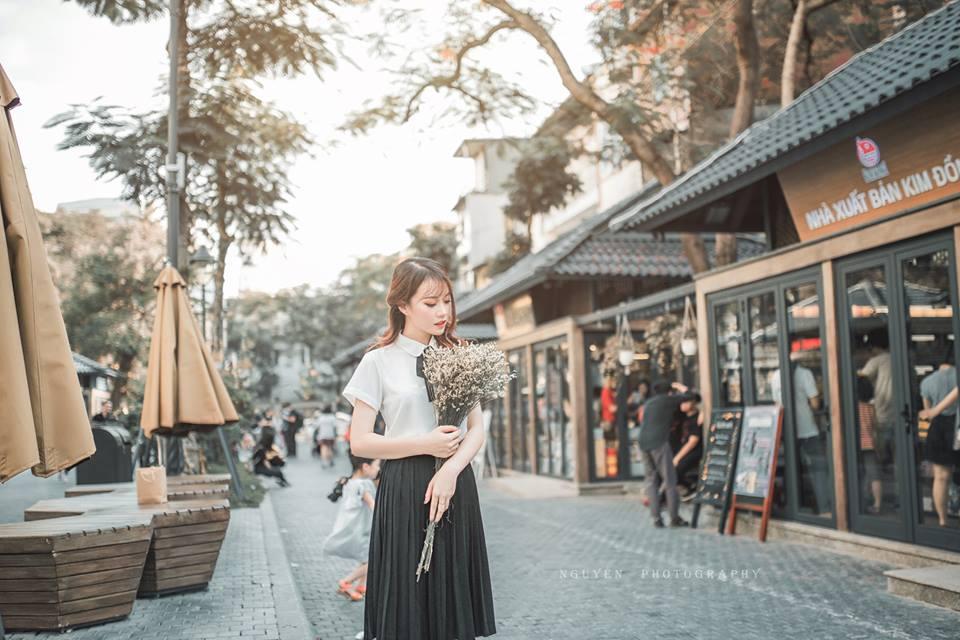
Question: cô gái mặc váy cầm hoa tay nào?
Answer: cô gái cầm hoa bằng hai tay